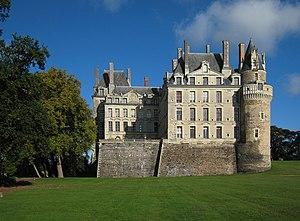
Château de Brissac, situé sur la commune de Brissac-Quincé en Maine-et-Loire (France).
Le château de Brissac se trouve à Brissac Loire Aubance, dans le département de Maine-et-Loire, à quinze kilomètres d'Angers. Depuis le début du XVIᵉ siècle, il est la propriété et la résidence des ducs de Brissac. Il est classé au titre des monuments historiques depuis le 3 novembre 1958 et 8 novembre 1966.